Agoura Hills, California

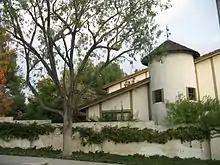
Strawberry Hill Apartments, in the Forest Grove neighborhood

Agoura Hills first appeared as a city in the 1990 U.S. Census, part of the Calabasas census community division (CCD).